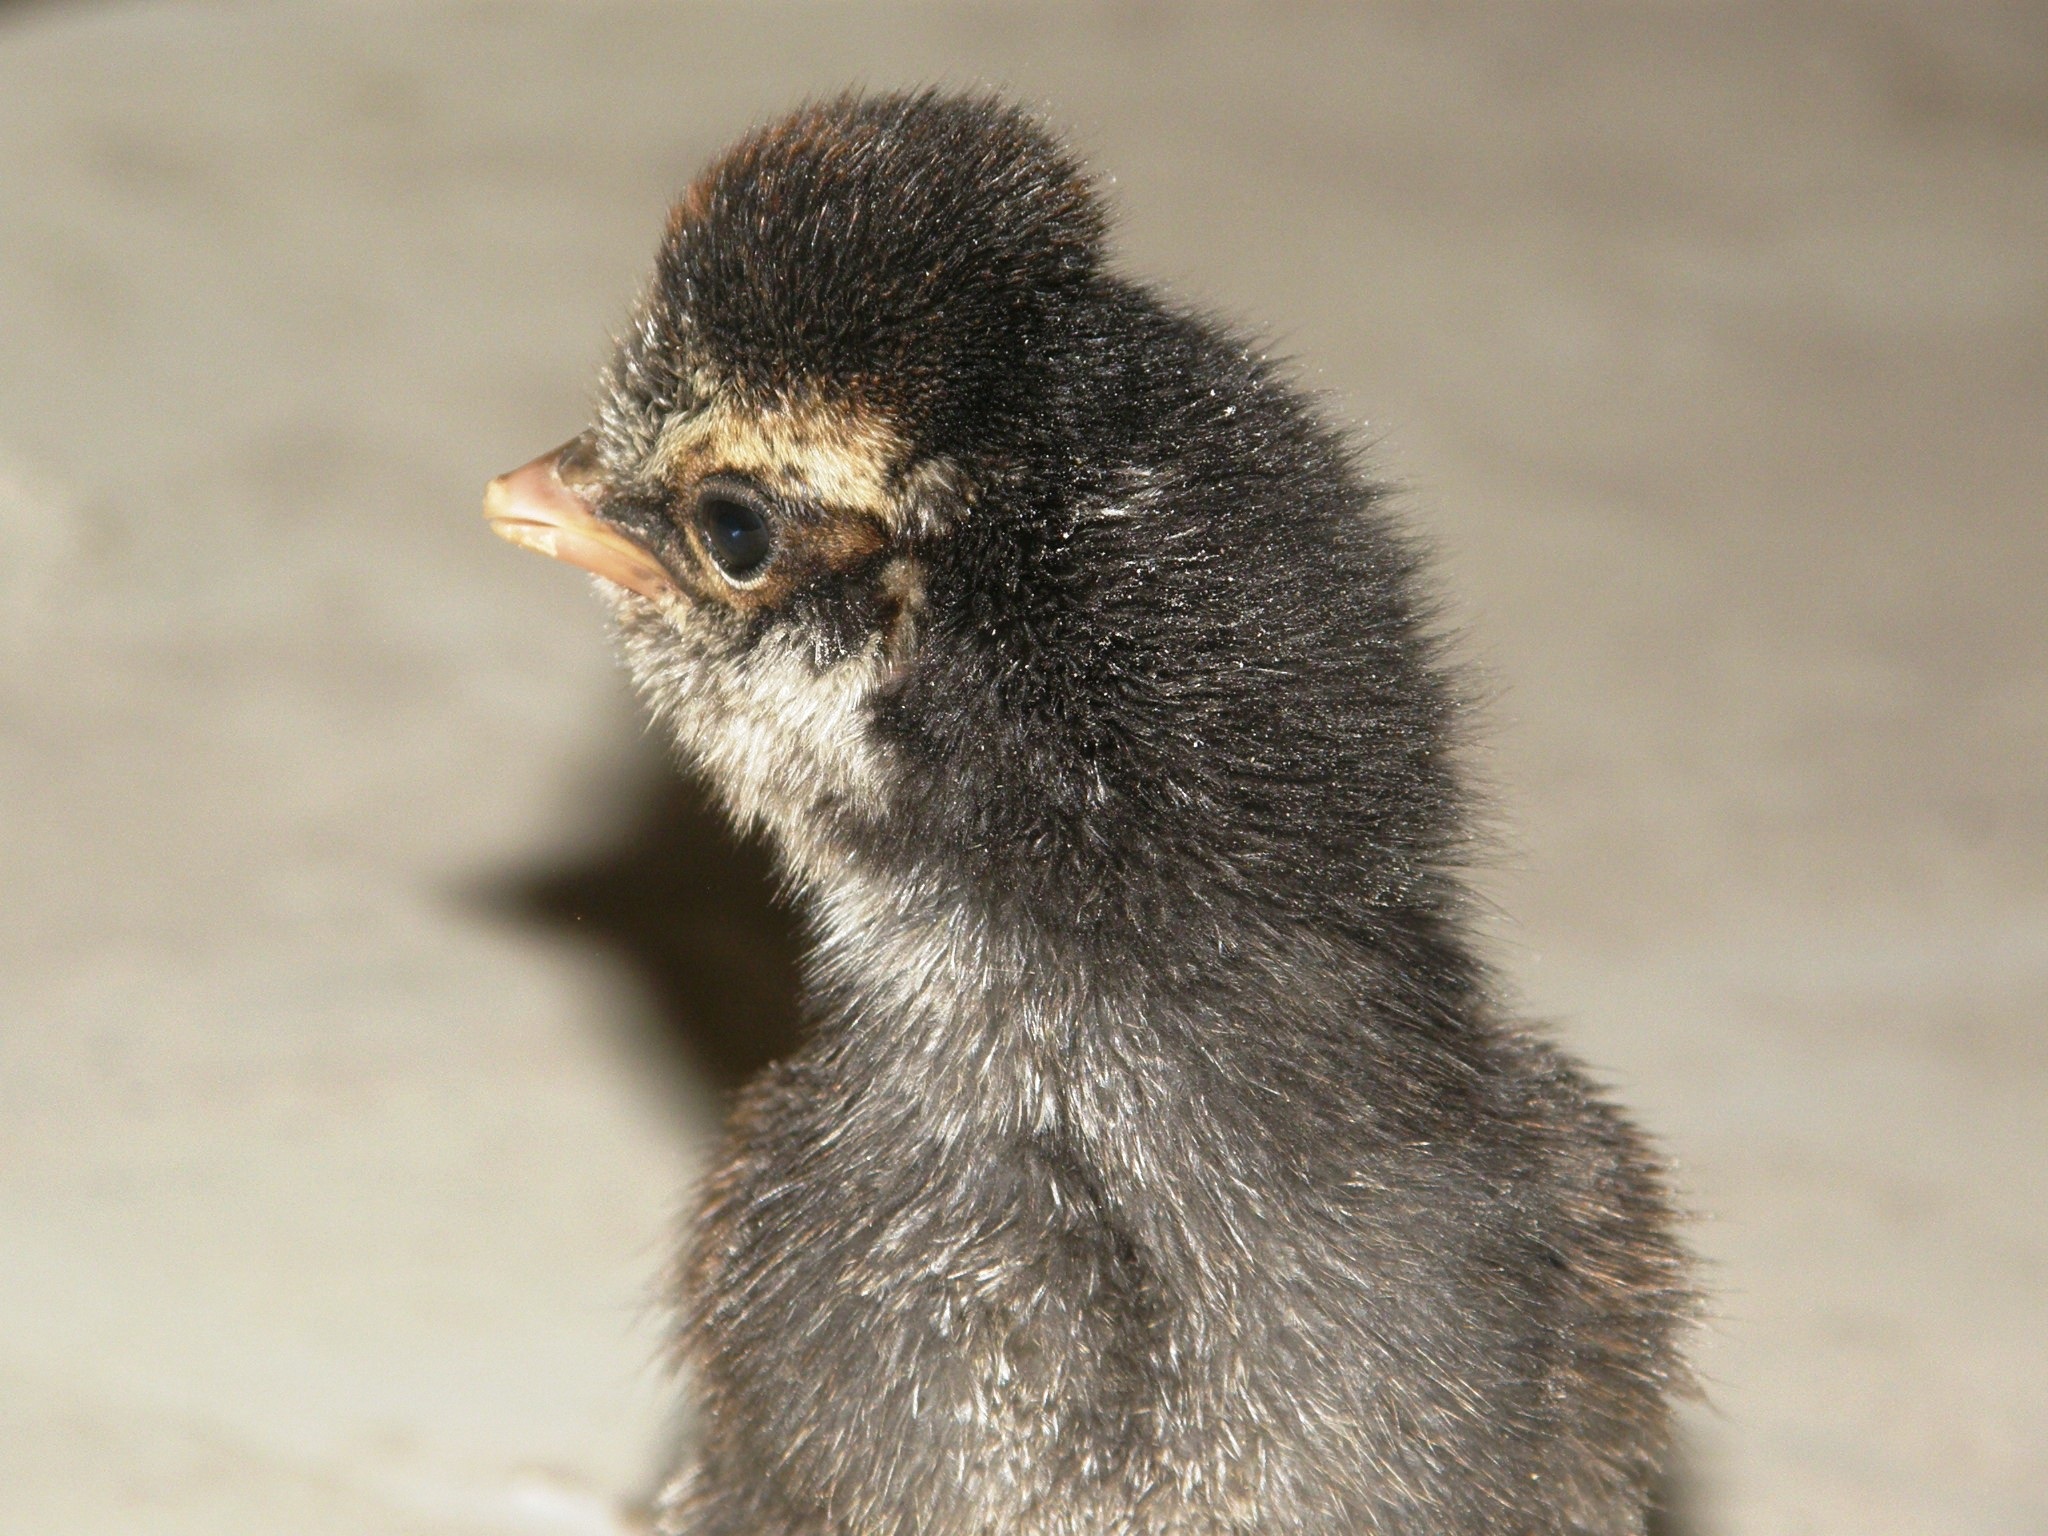
bird, wildlife, beak, fauna, close up, emu, animals, vertebrate, chick, flightless bird, the hen